Tlalim

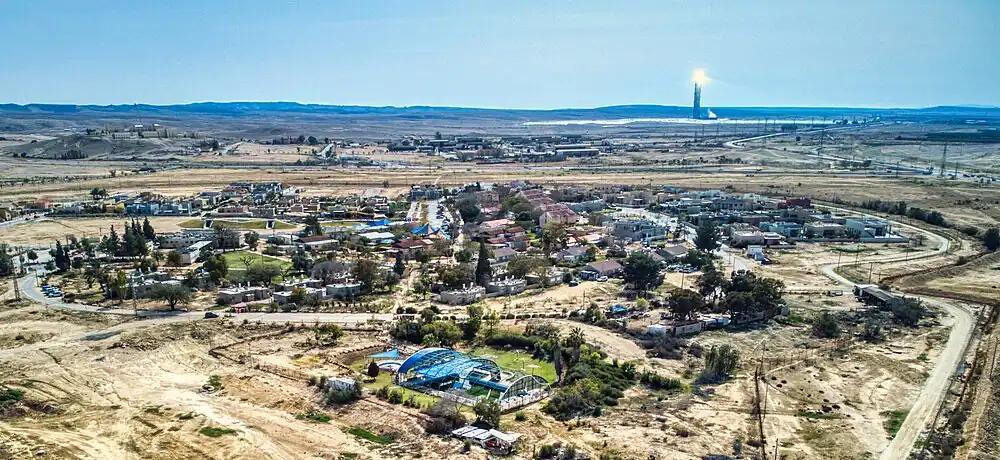
Tlalim from a bird's eye view

Tlalim is a kibbutz in southern Israel. Located in the Negev desert, it falls under the jurisdiction of Ramat HaNegev Regional Council. In it had a population of .